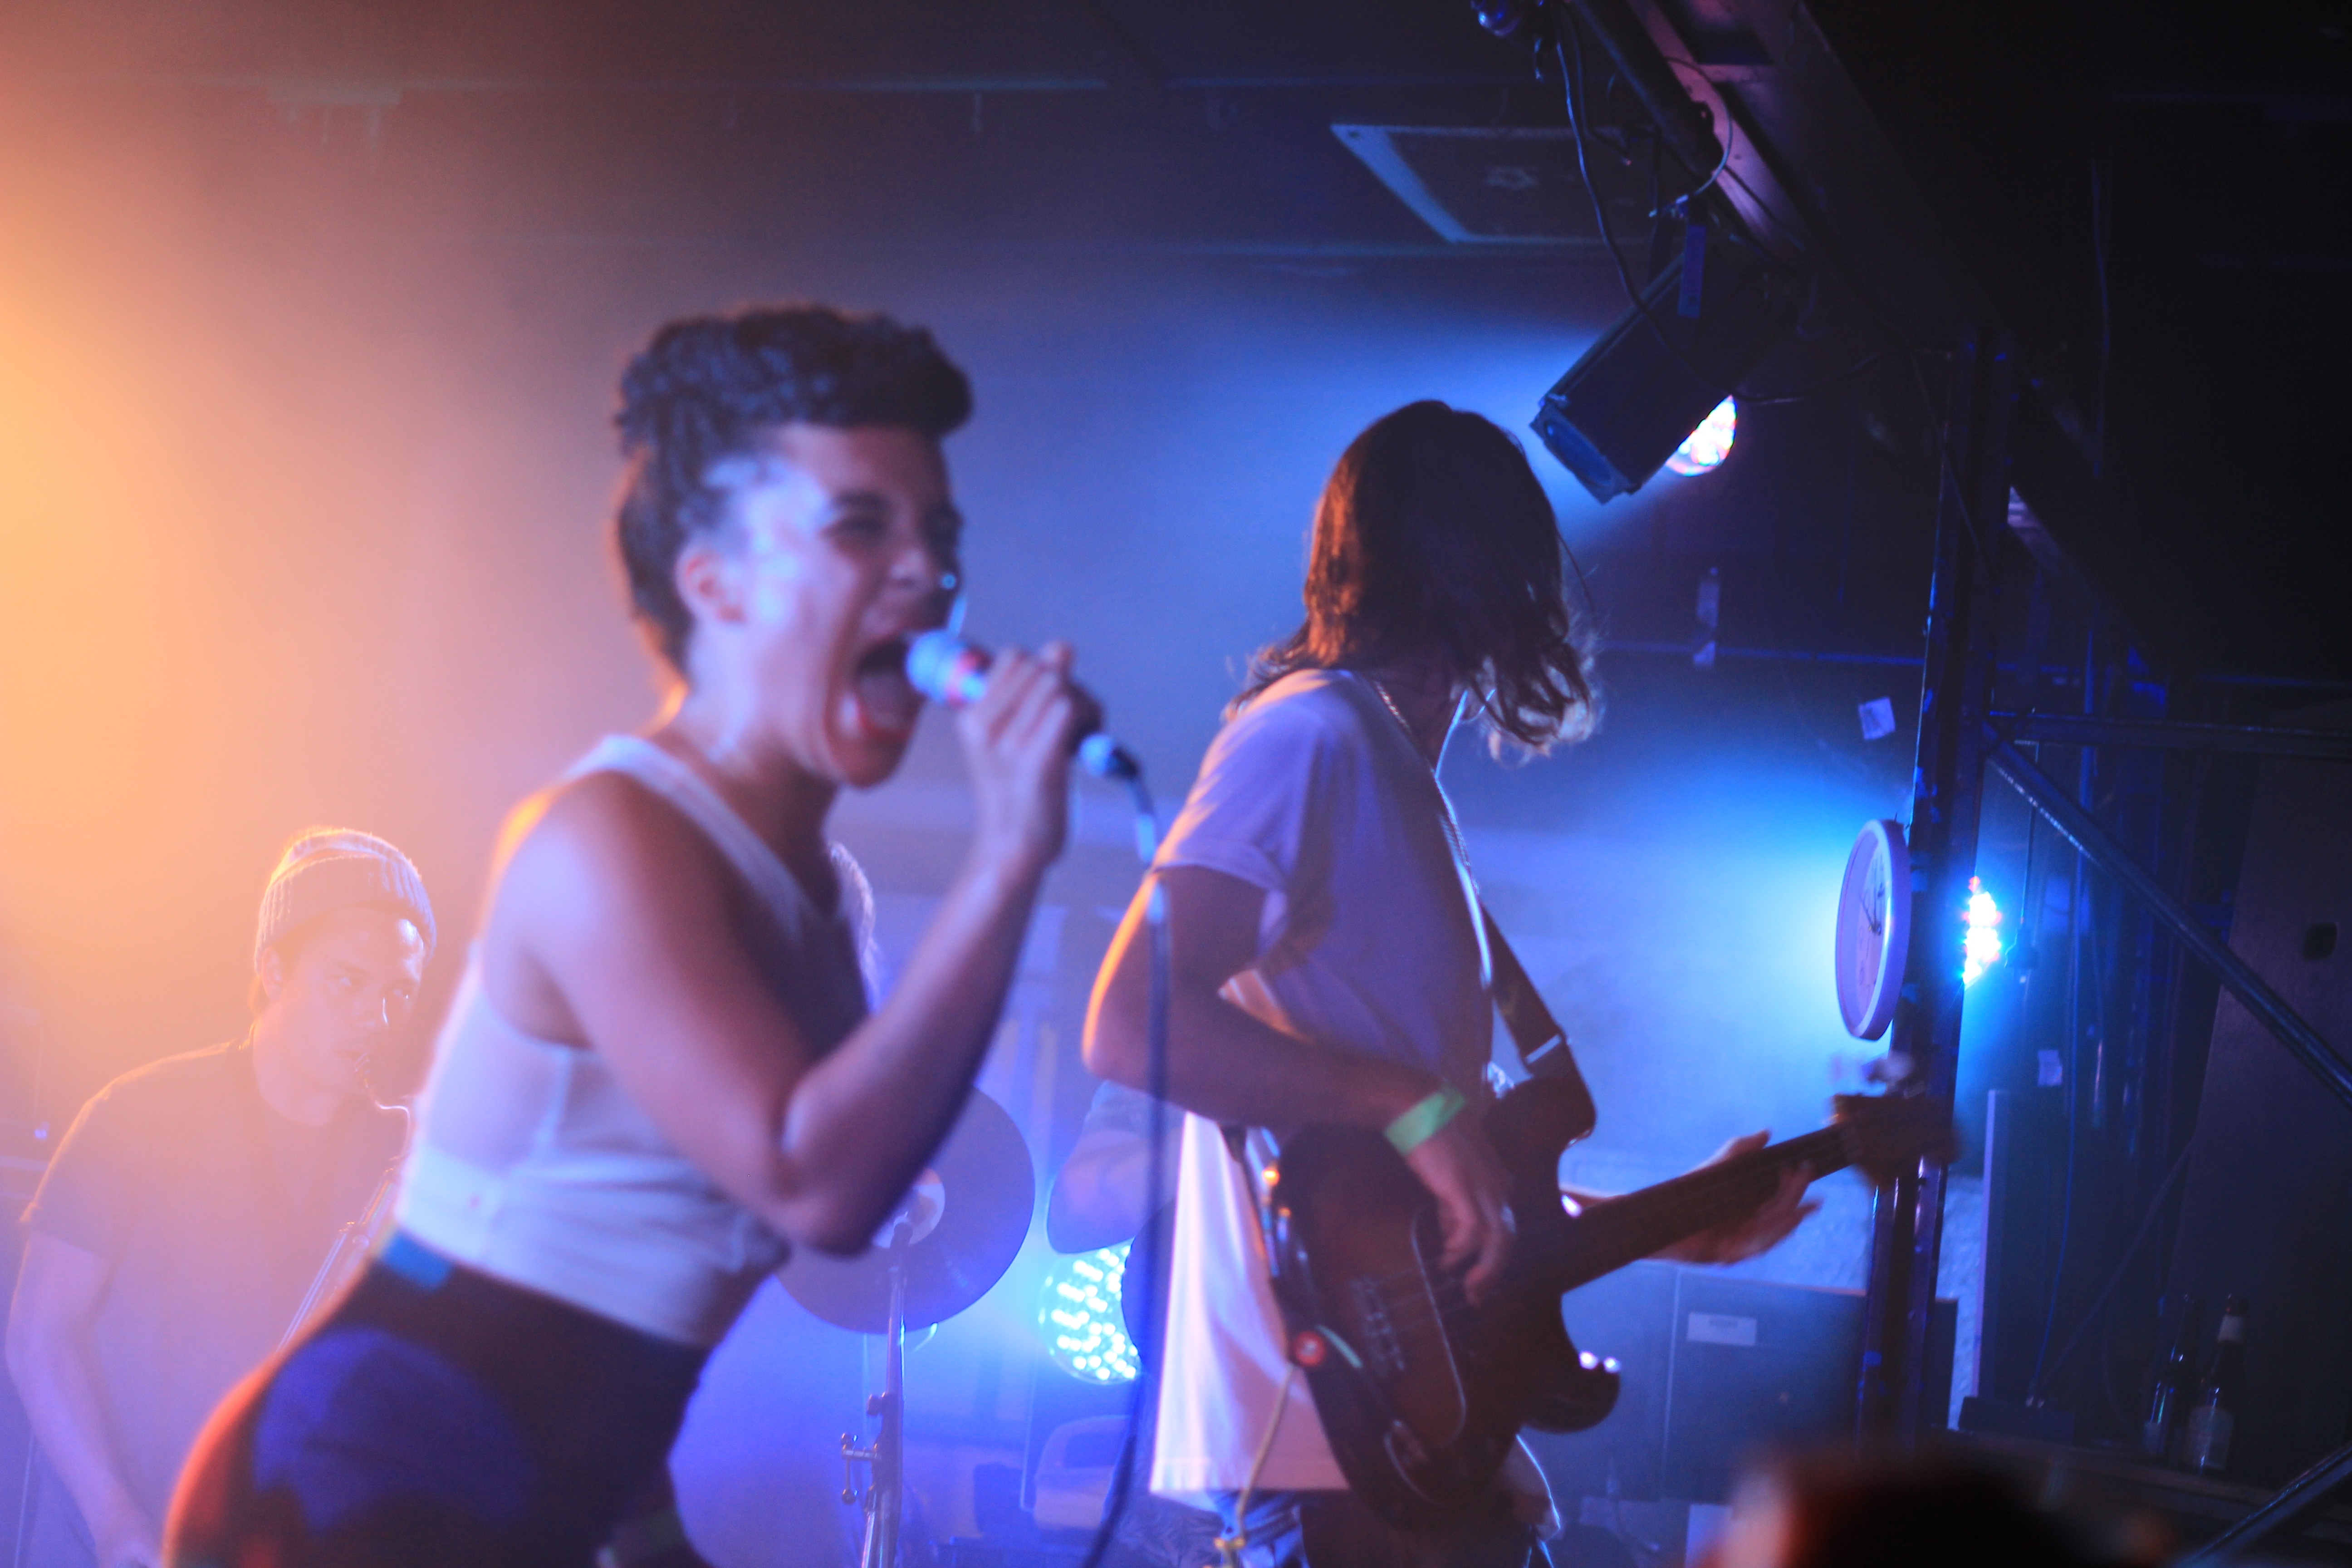
music, concert, audience, musician, performance art, stage, performance, singing, event, guitarist, entertainment, nightclub, performing arts, rock concert